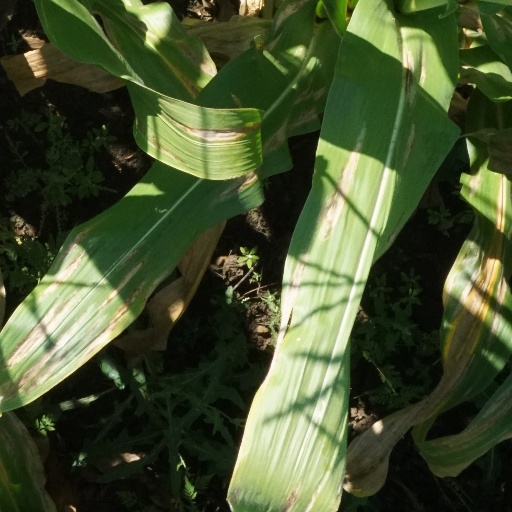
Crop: maize; corn